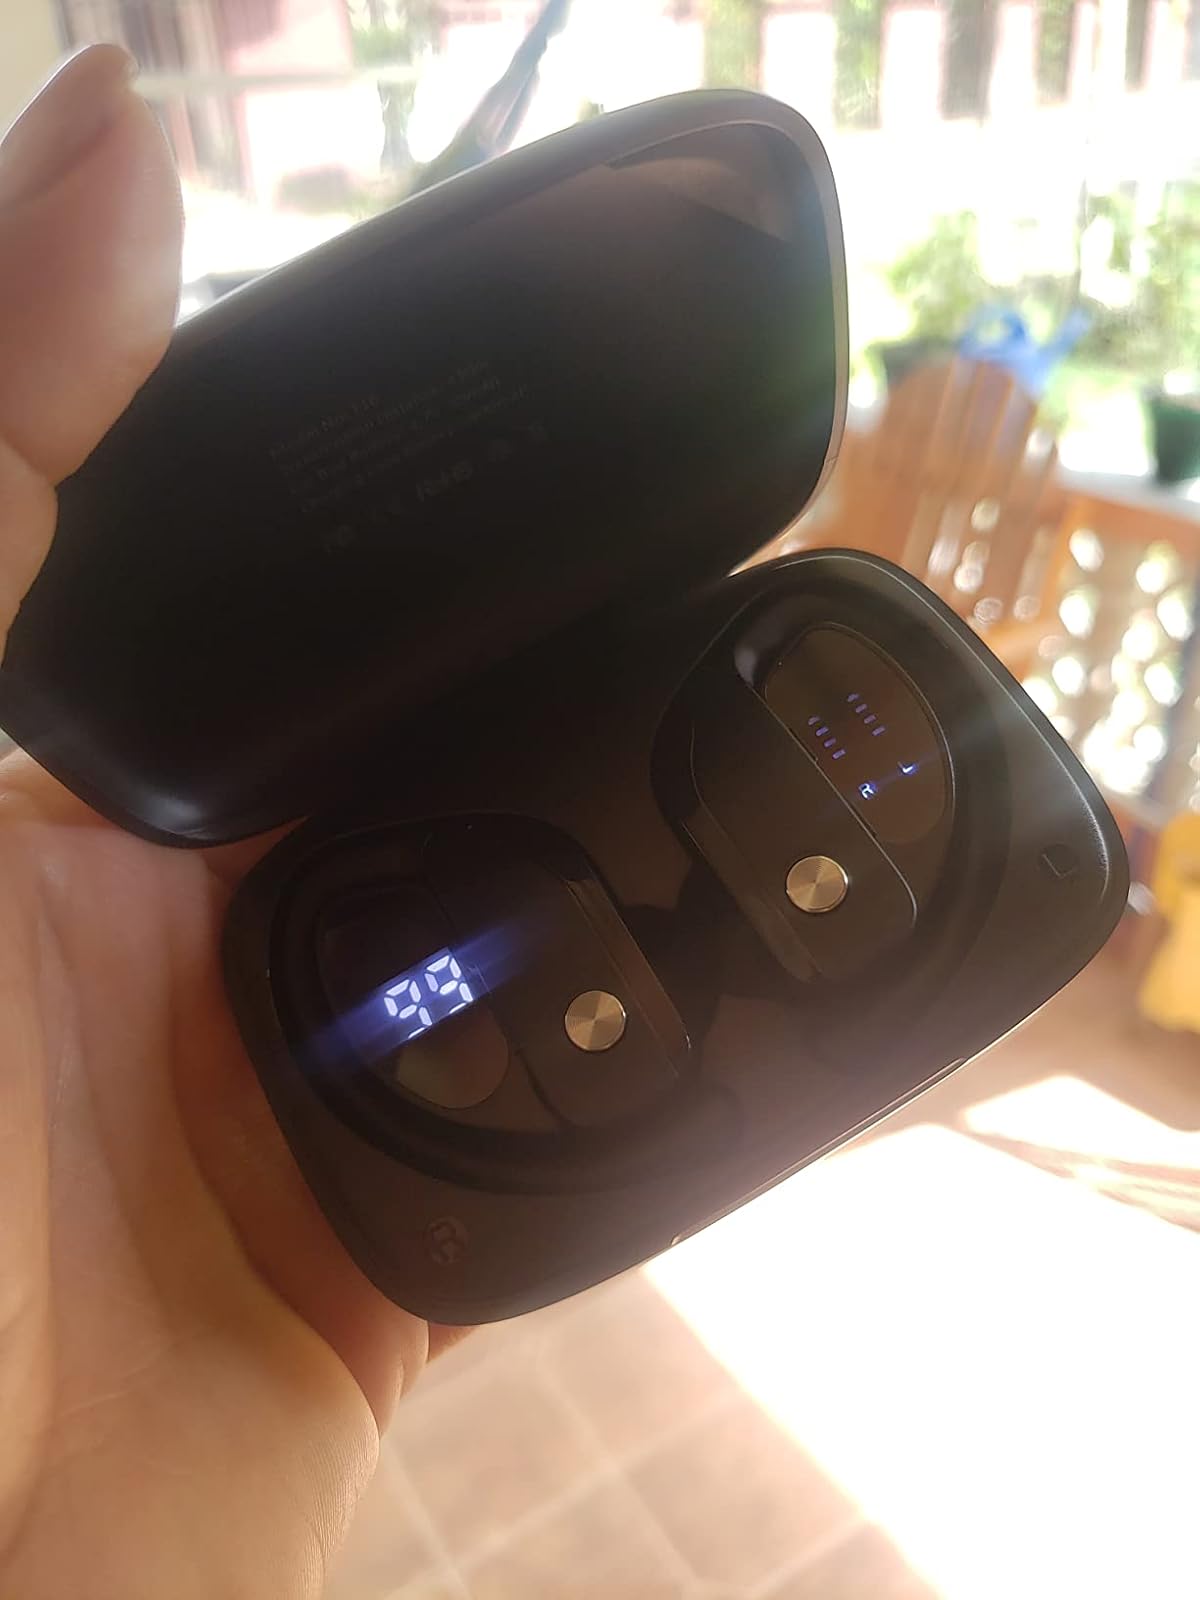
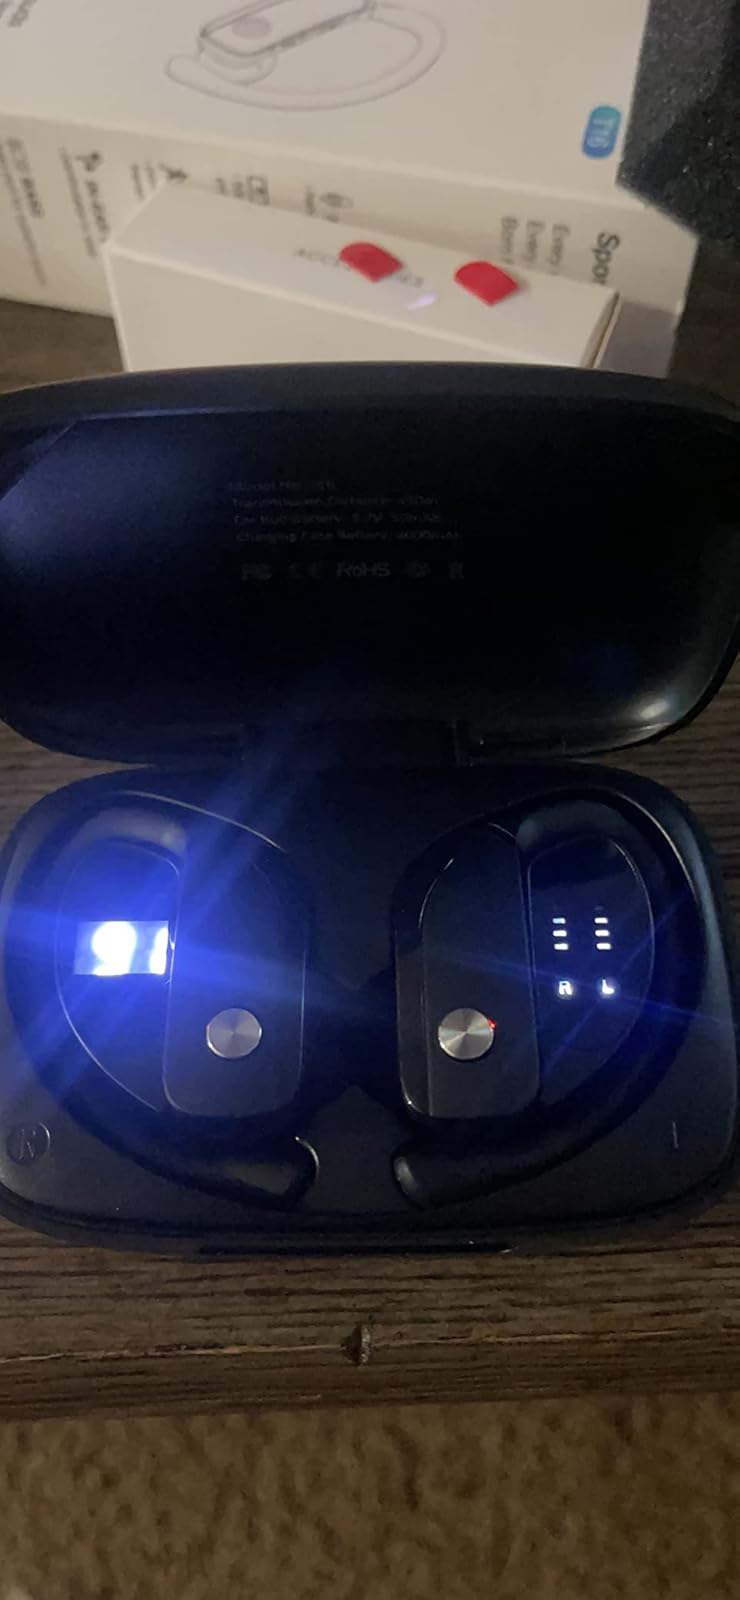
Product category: earbuds
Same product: yes